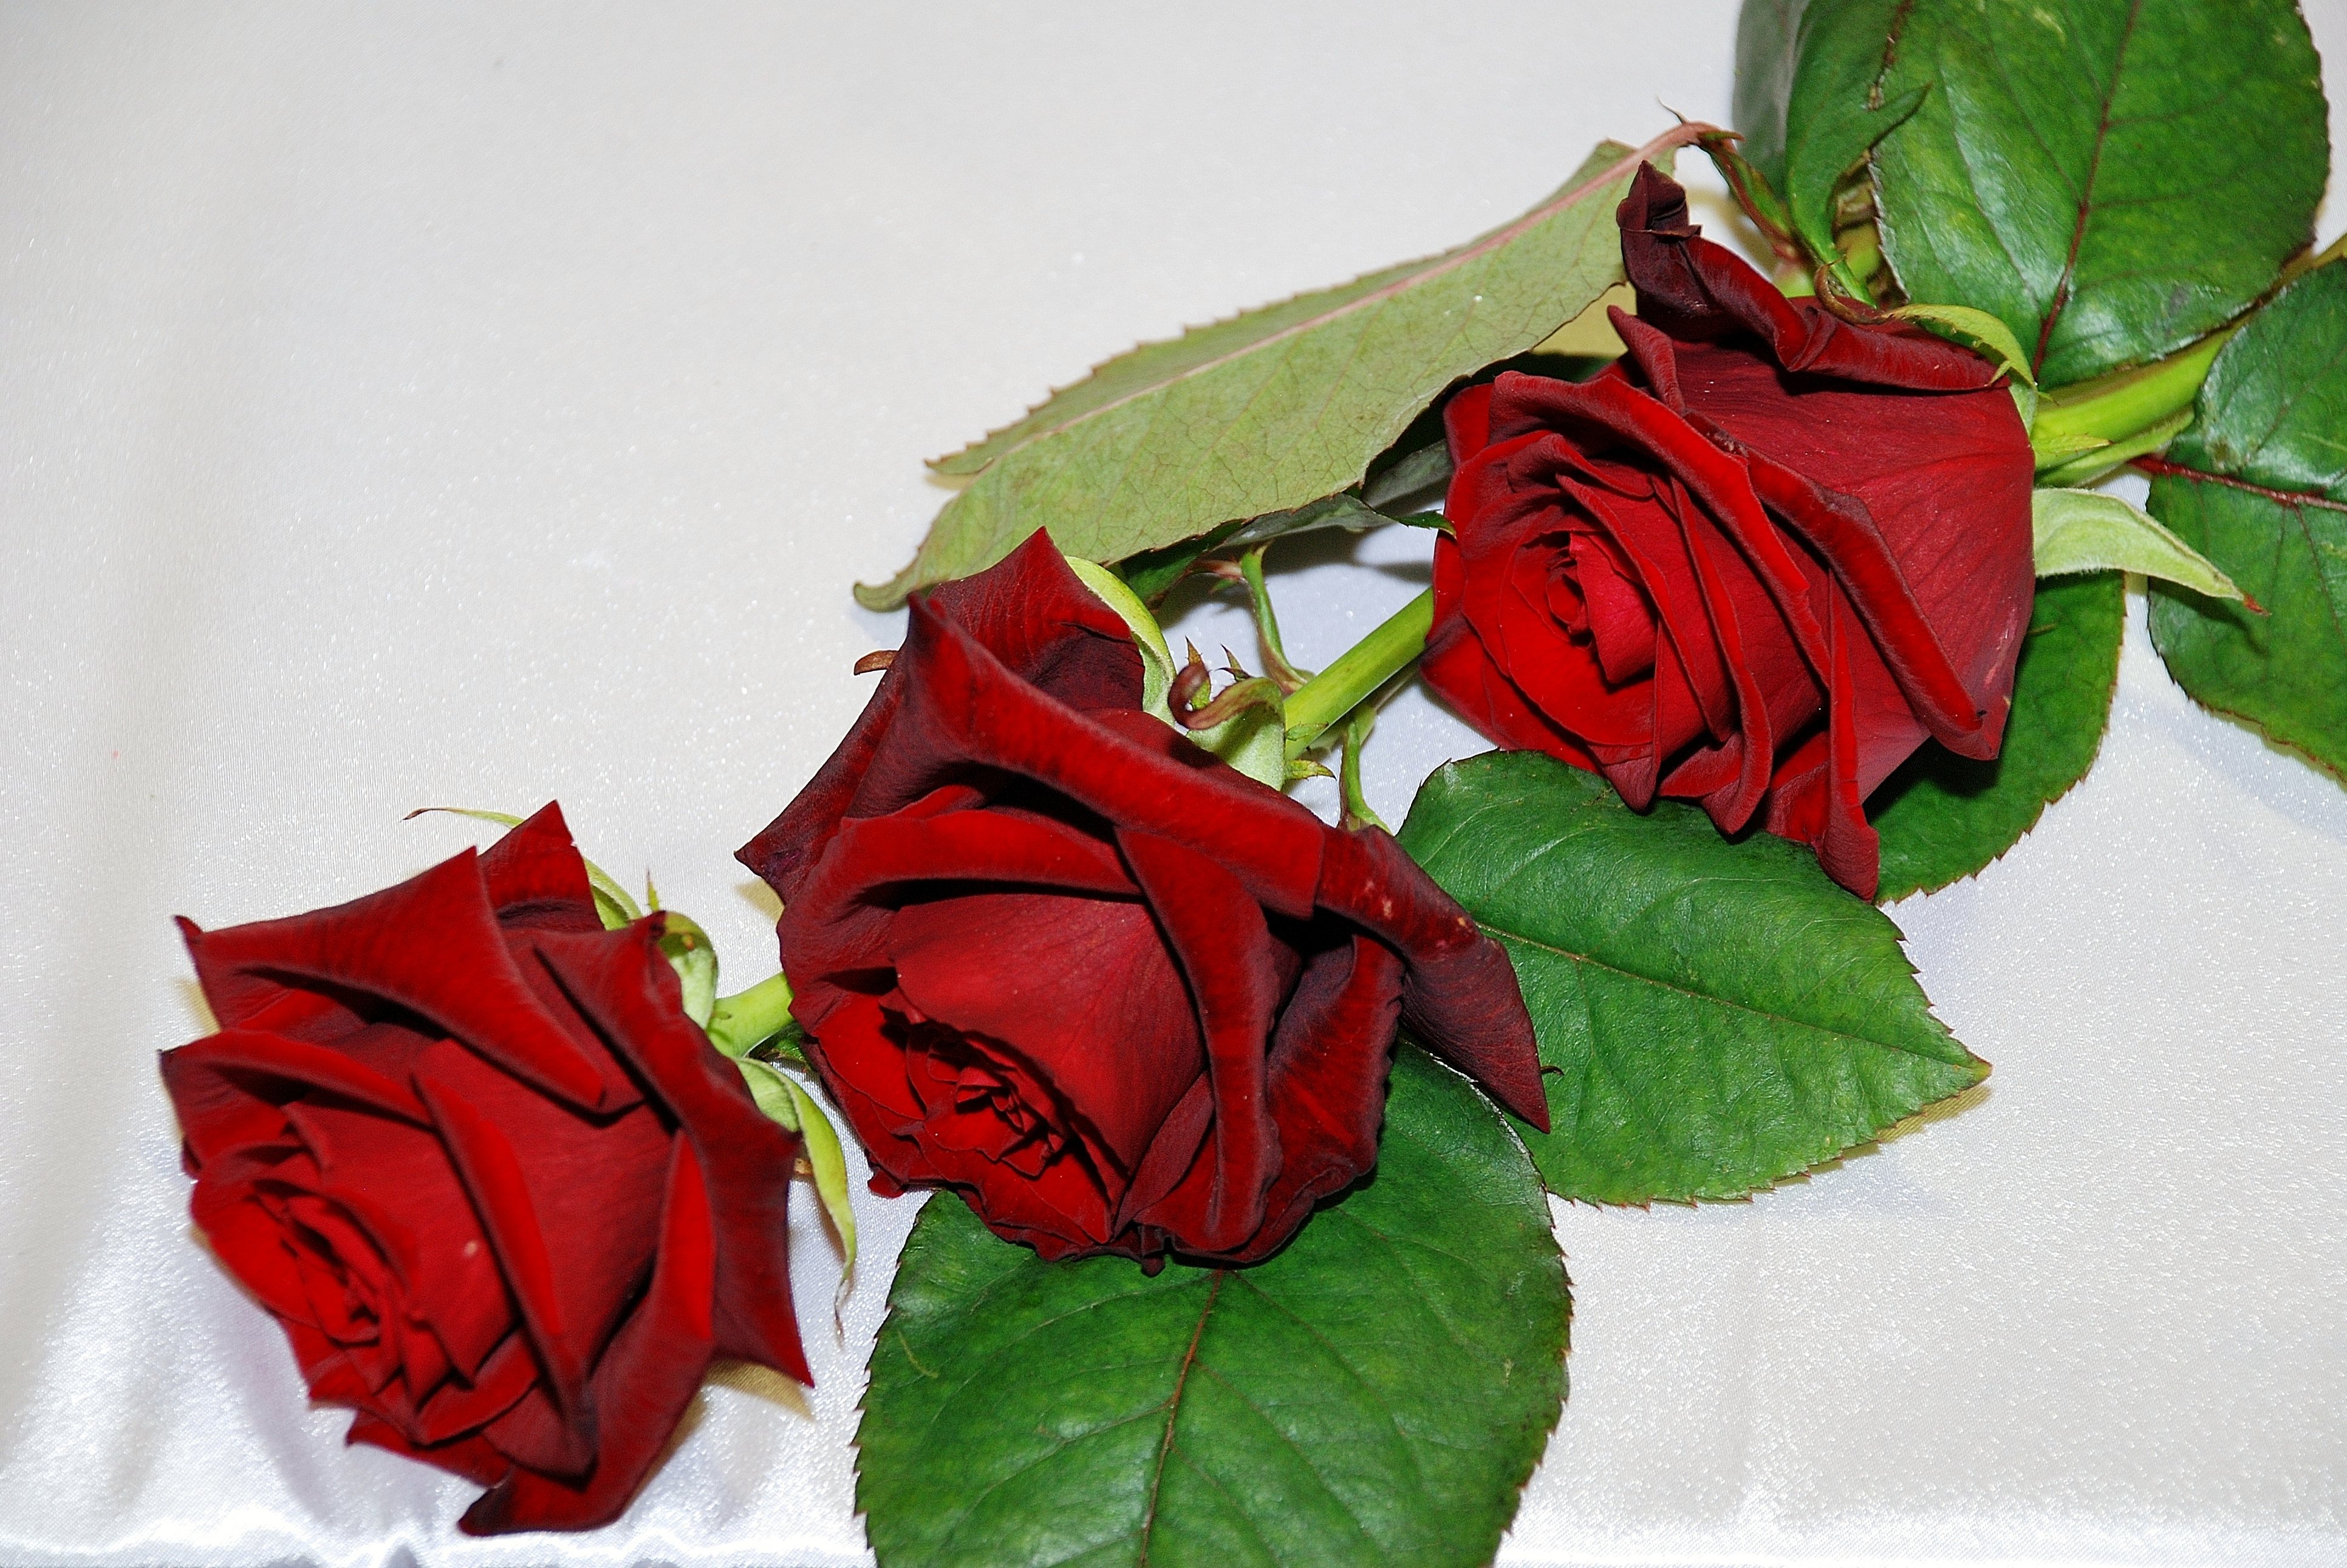
plant, leaf, flower, petal, rose, red, macro, colorful, flora, flowers, red flower, roses, floristry, flowering plant, garden roses, rose family, red roses, flower bouquet, cut flowers, floral design, land plant, rose order, flower arranging, red shimmer